Norwegian Cruise Line

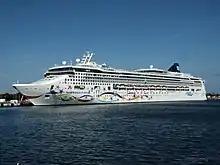
The "Norwegian Star" – first new build under Star Cruises ownership

Norwegian made headlines with the acquisition of the liner in 1979, rebuilding the liner as a cruise ship and renaming her "Norway". The conversion cost more than US$100million. At long and displacing 52,000 tons, the "Norway" was at the time significantly larger than any existing cruise ship, and exploited the extra space available by adding a greater-than-usual variety of onboard entertainment. Her success paved the way for a new era of giant cruise ships.